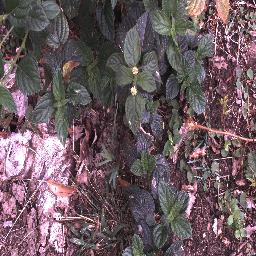
Label: lantana